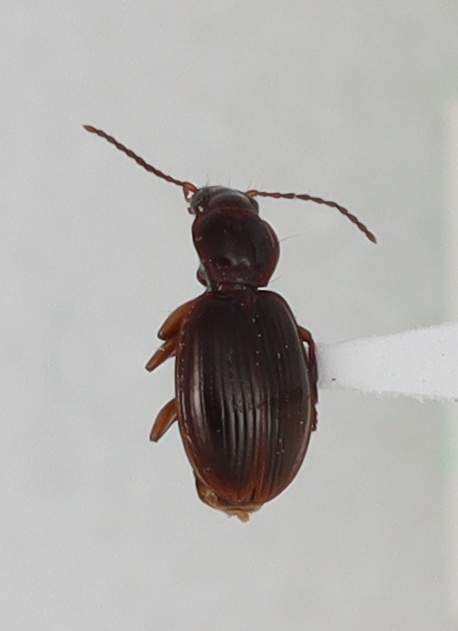
Scientific name: Mecyclothorax konanus
Plot: 14
Trap: S
Collected: 20190605